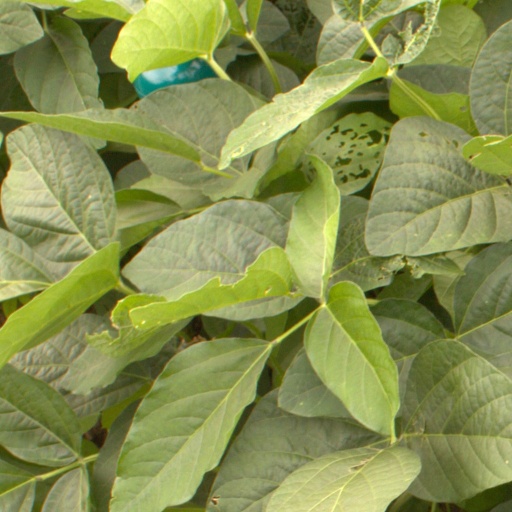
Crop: soybean